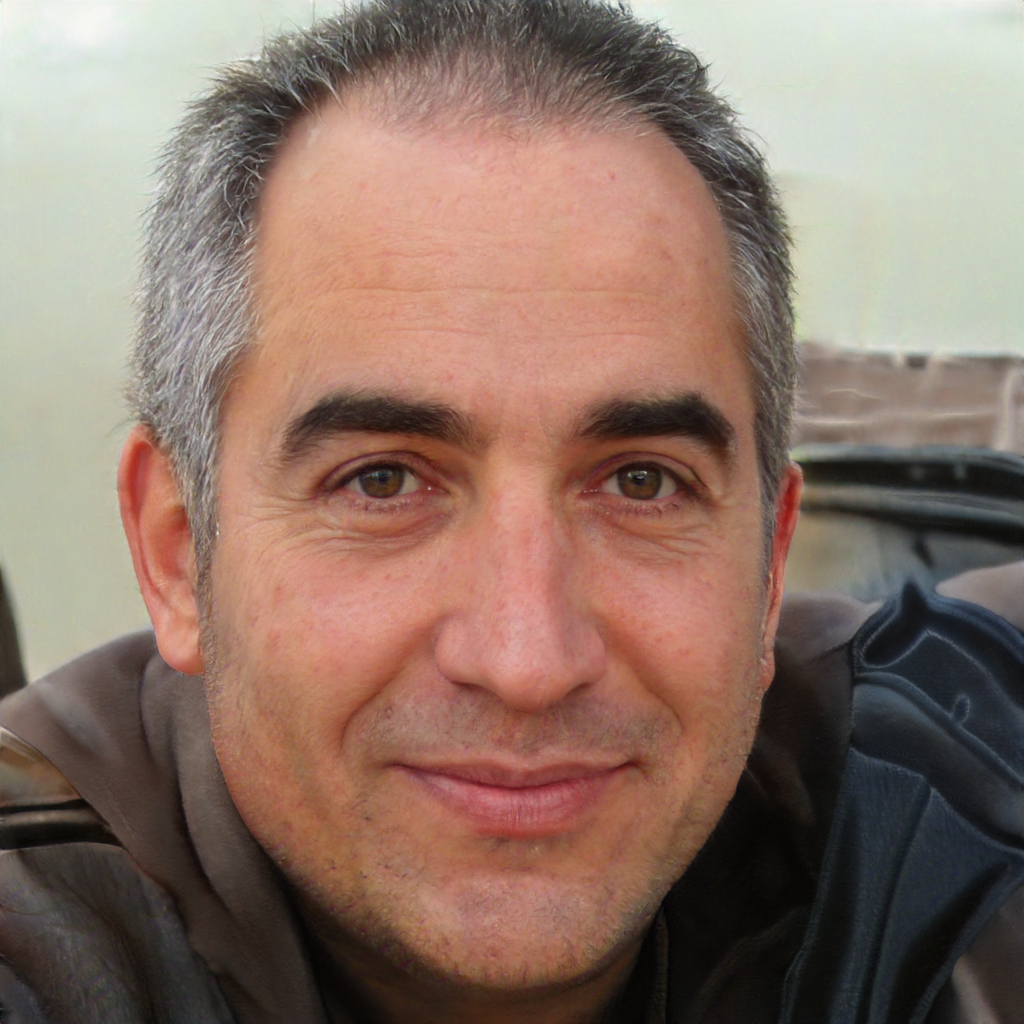
Label: No Watermark